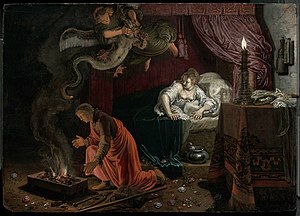
Tobiasnætter
Maleri af scene fra Tobits Bog, hvor Tobias på sin bryllupsnat med Sarah brænder fiskens indvolde for at holde dæmonen væk og undlader at fuldbyrde ægteskabet
Tobiasnætter er en gammel skik, hvor brud og brudgom ikke havde samleje de første nætter efter brylluppet, for ikke at udfordre Gud eller guderne.